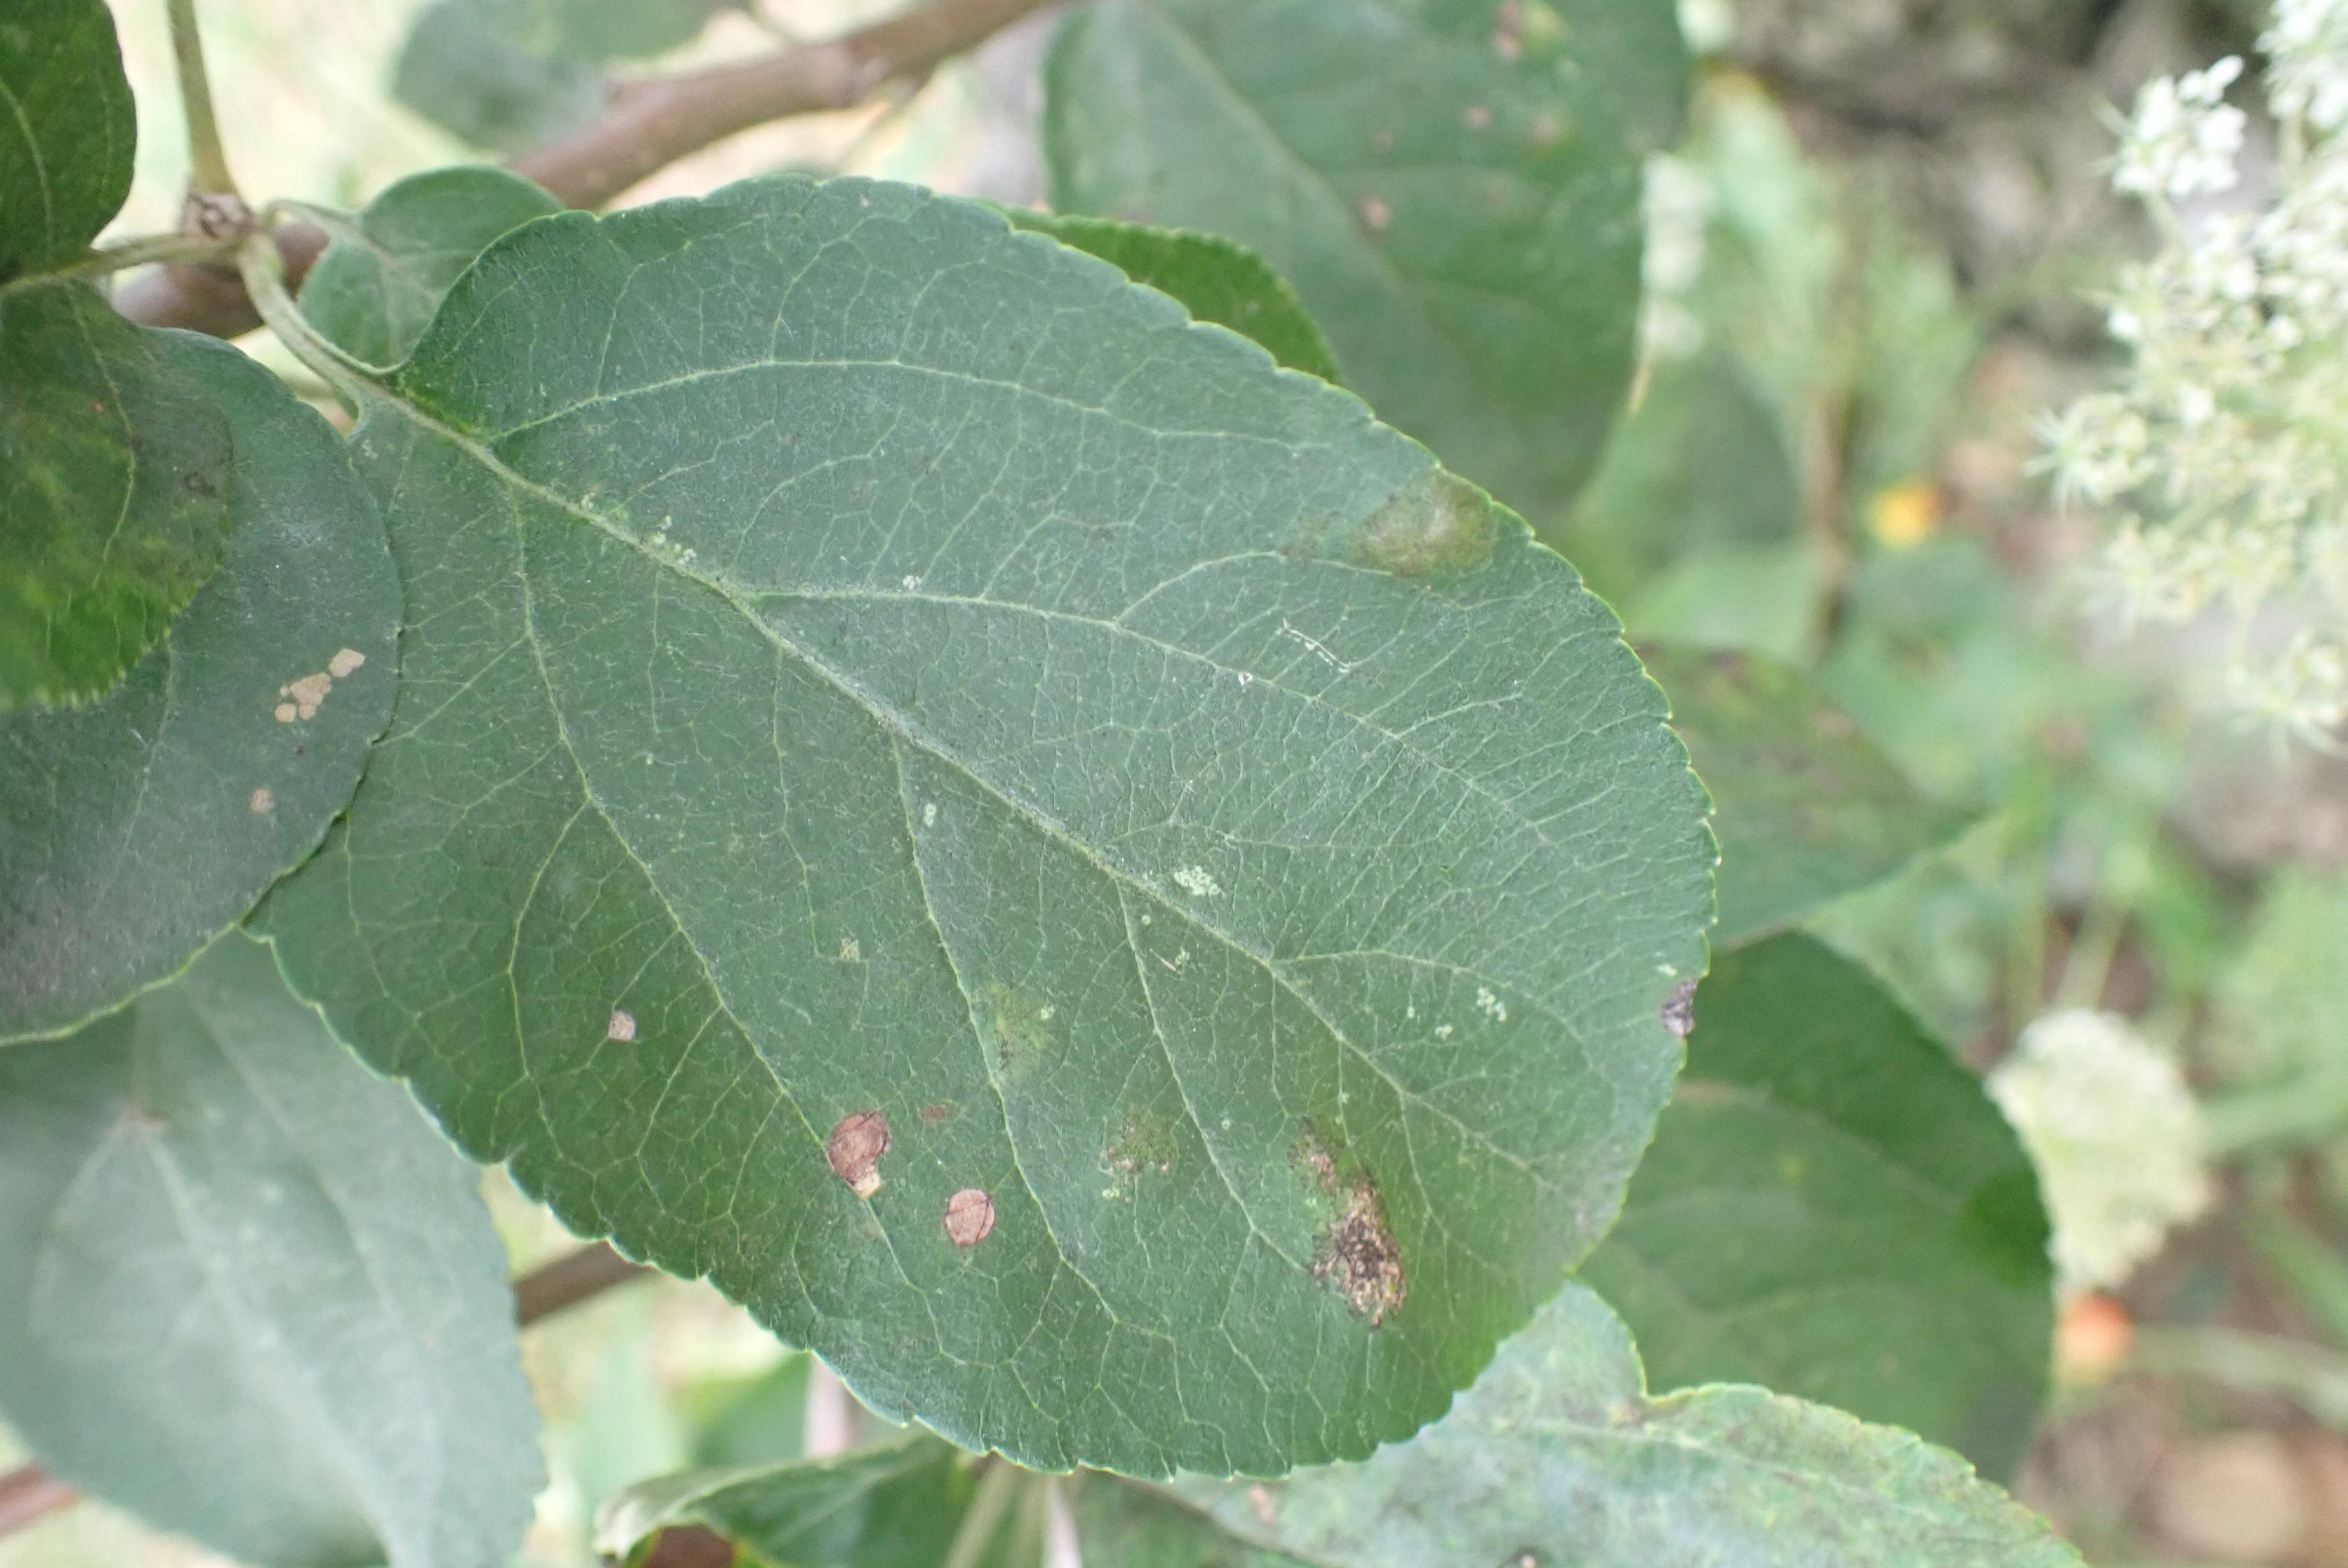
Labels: scab, frog_eye_leaf_spot, complex